1967 in the Vietnam War

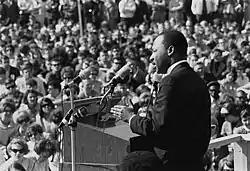
Martin Luther King Jr. speaking at an anti-war rally

Operation Lien Ket 81 was conducted by the ARVN 4th Regiment, 2nd Division, 4th Armored Cavalry Squadron, 21st and 37th Ranger Battalions and 1st, 7th and 8th Airborne Battalions against the PAVN 40th Battalion and 21st Regiment in Quảng Ngãi Province. The operation resulted in 813 PAVN killed.